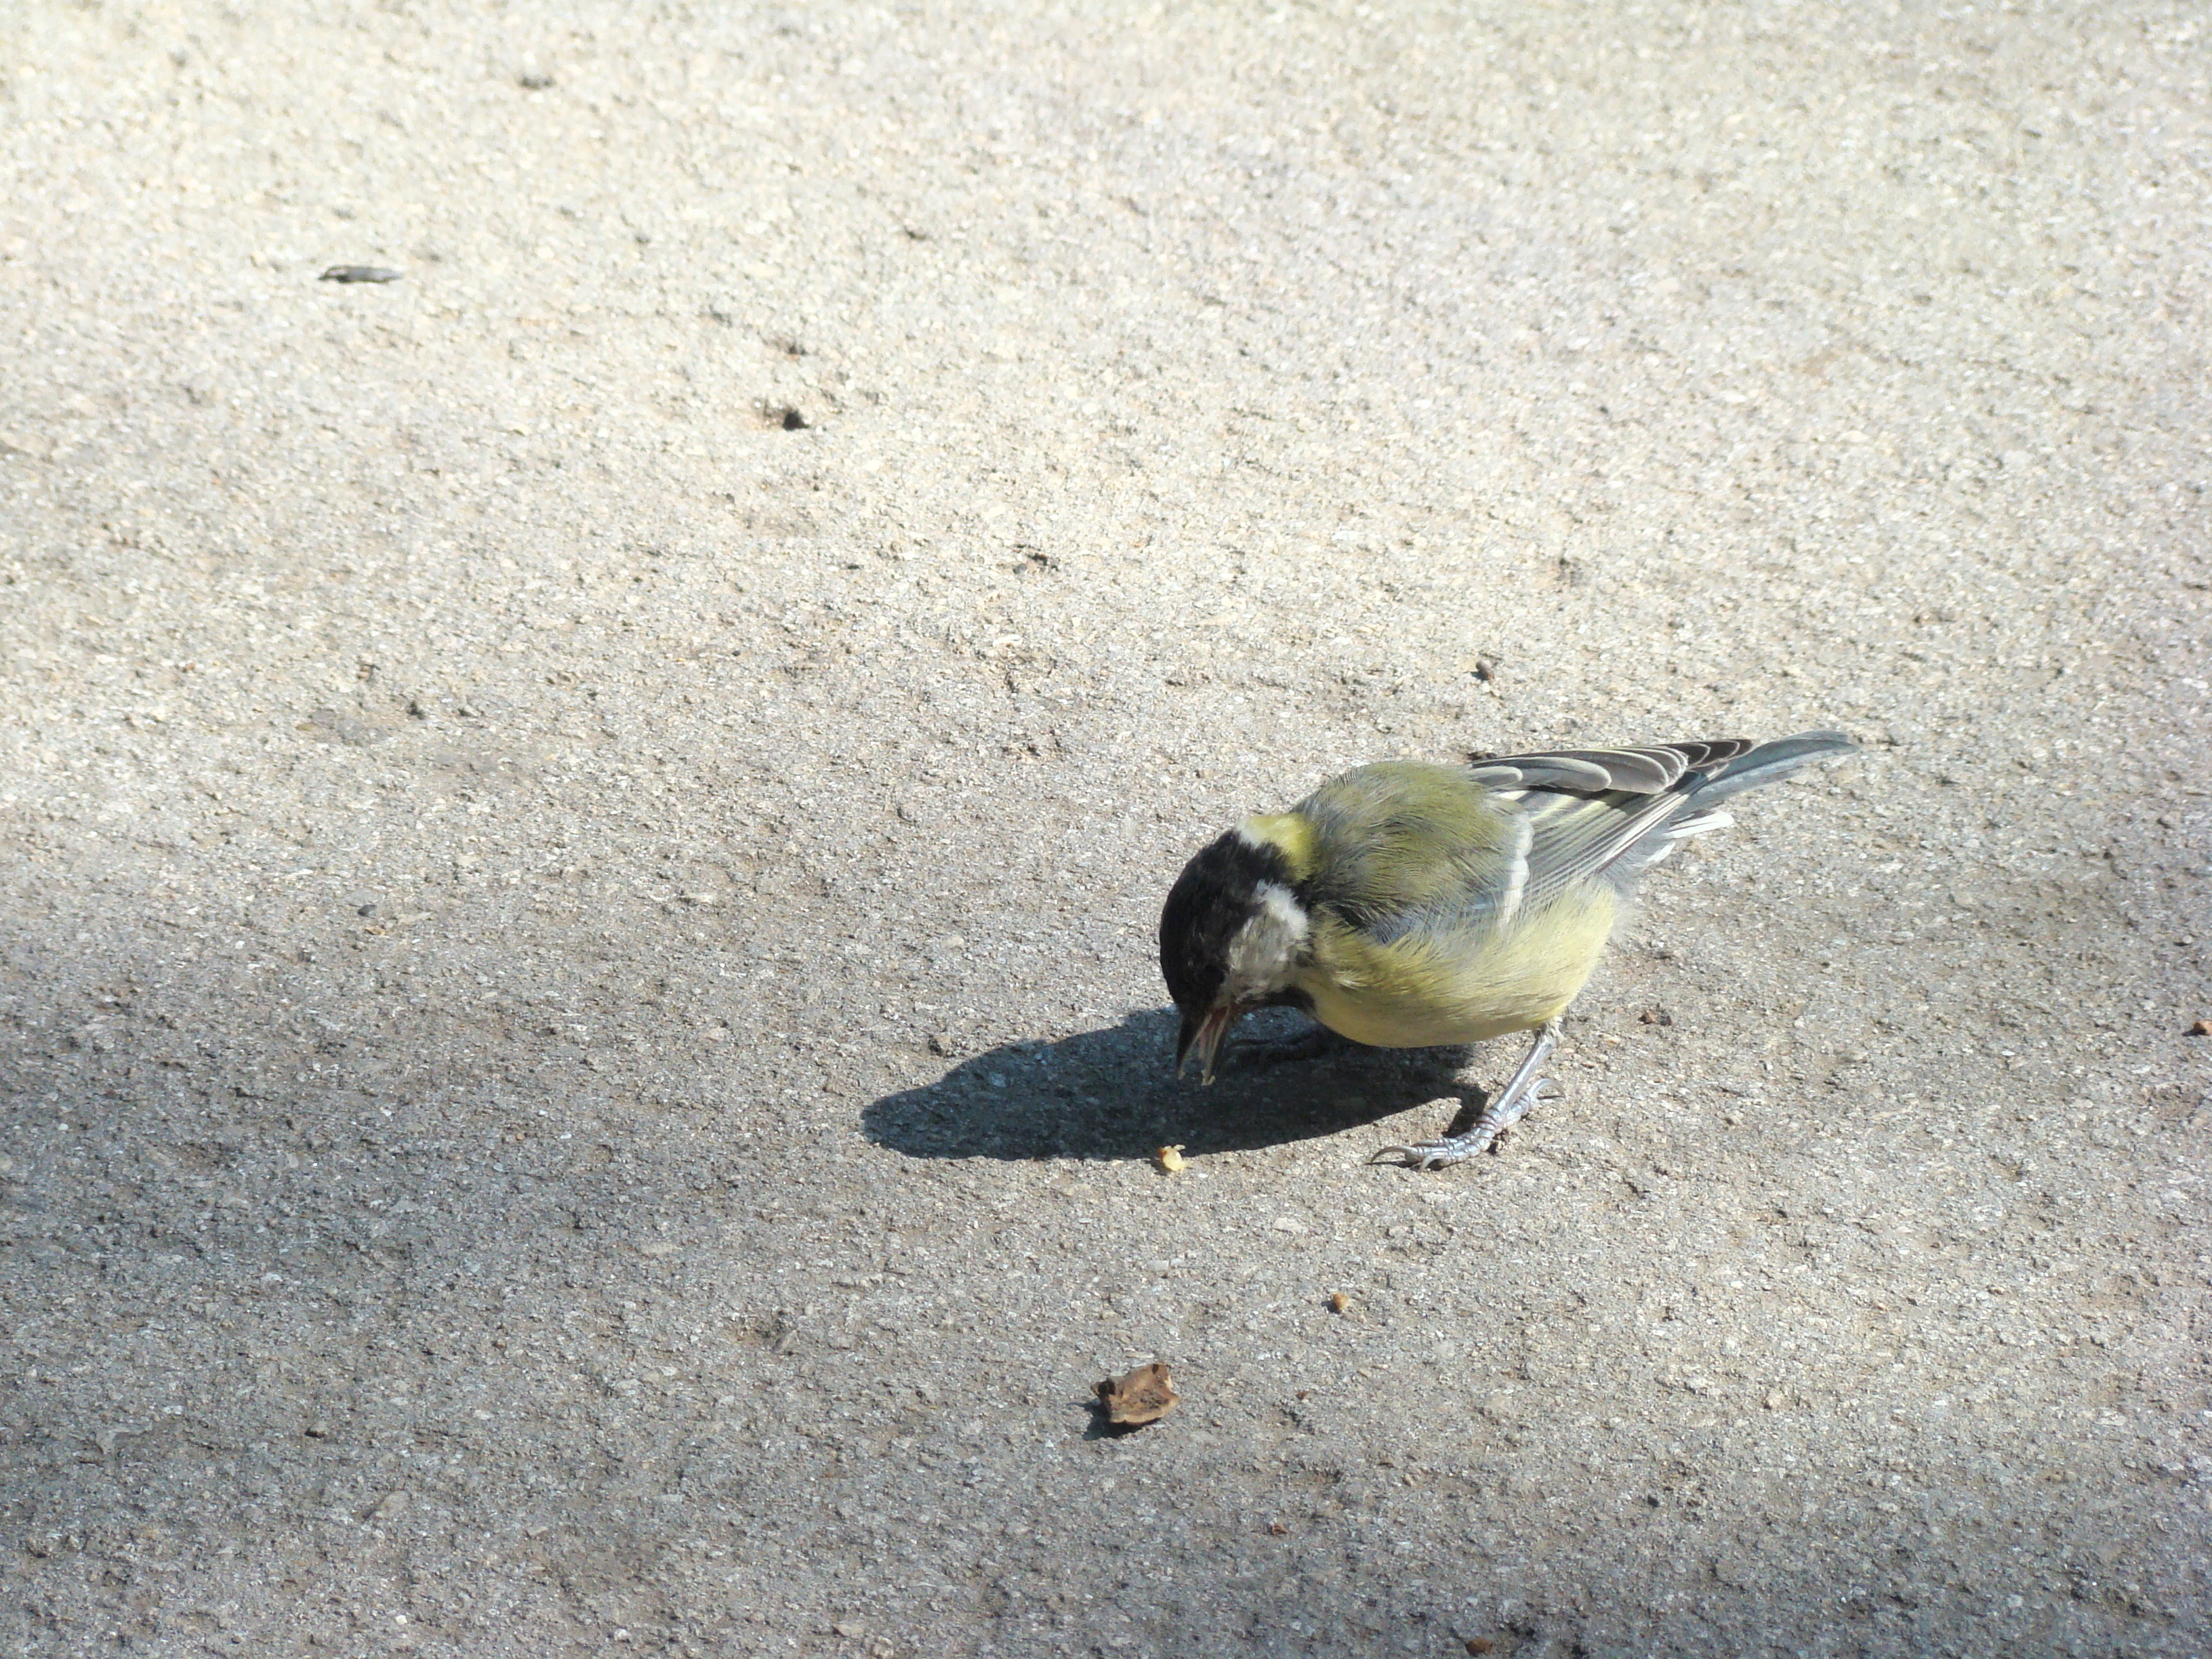
nature, bird, wing, travel, wildlife, beak, fauna, vertebrate, sony, sparrow, finch, dsch9, moldova, perching bird